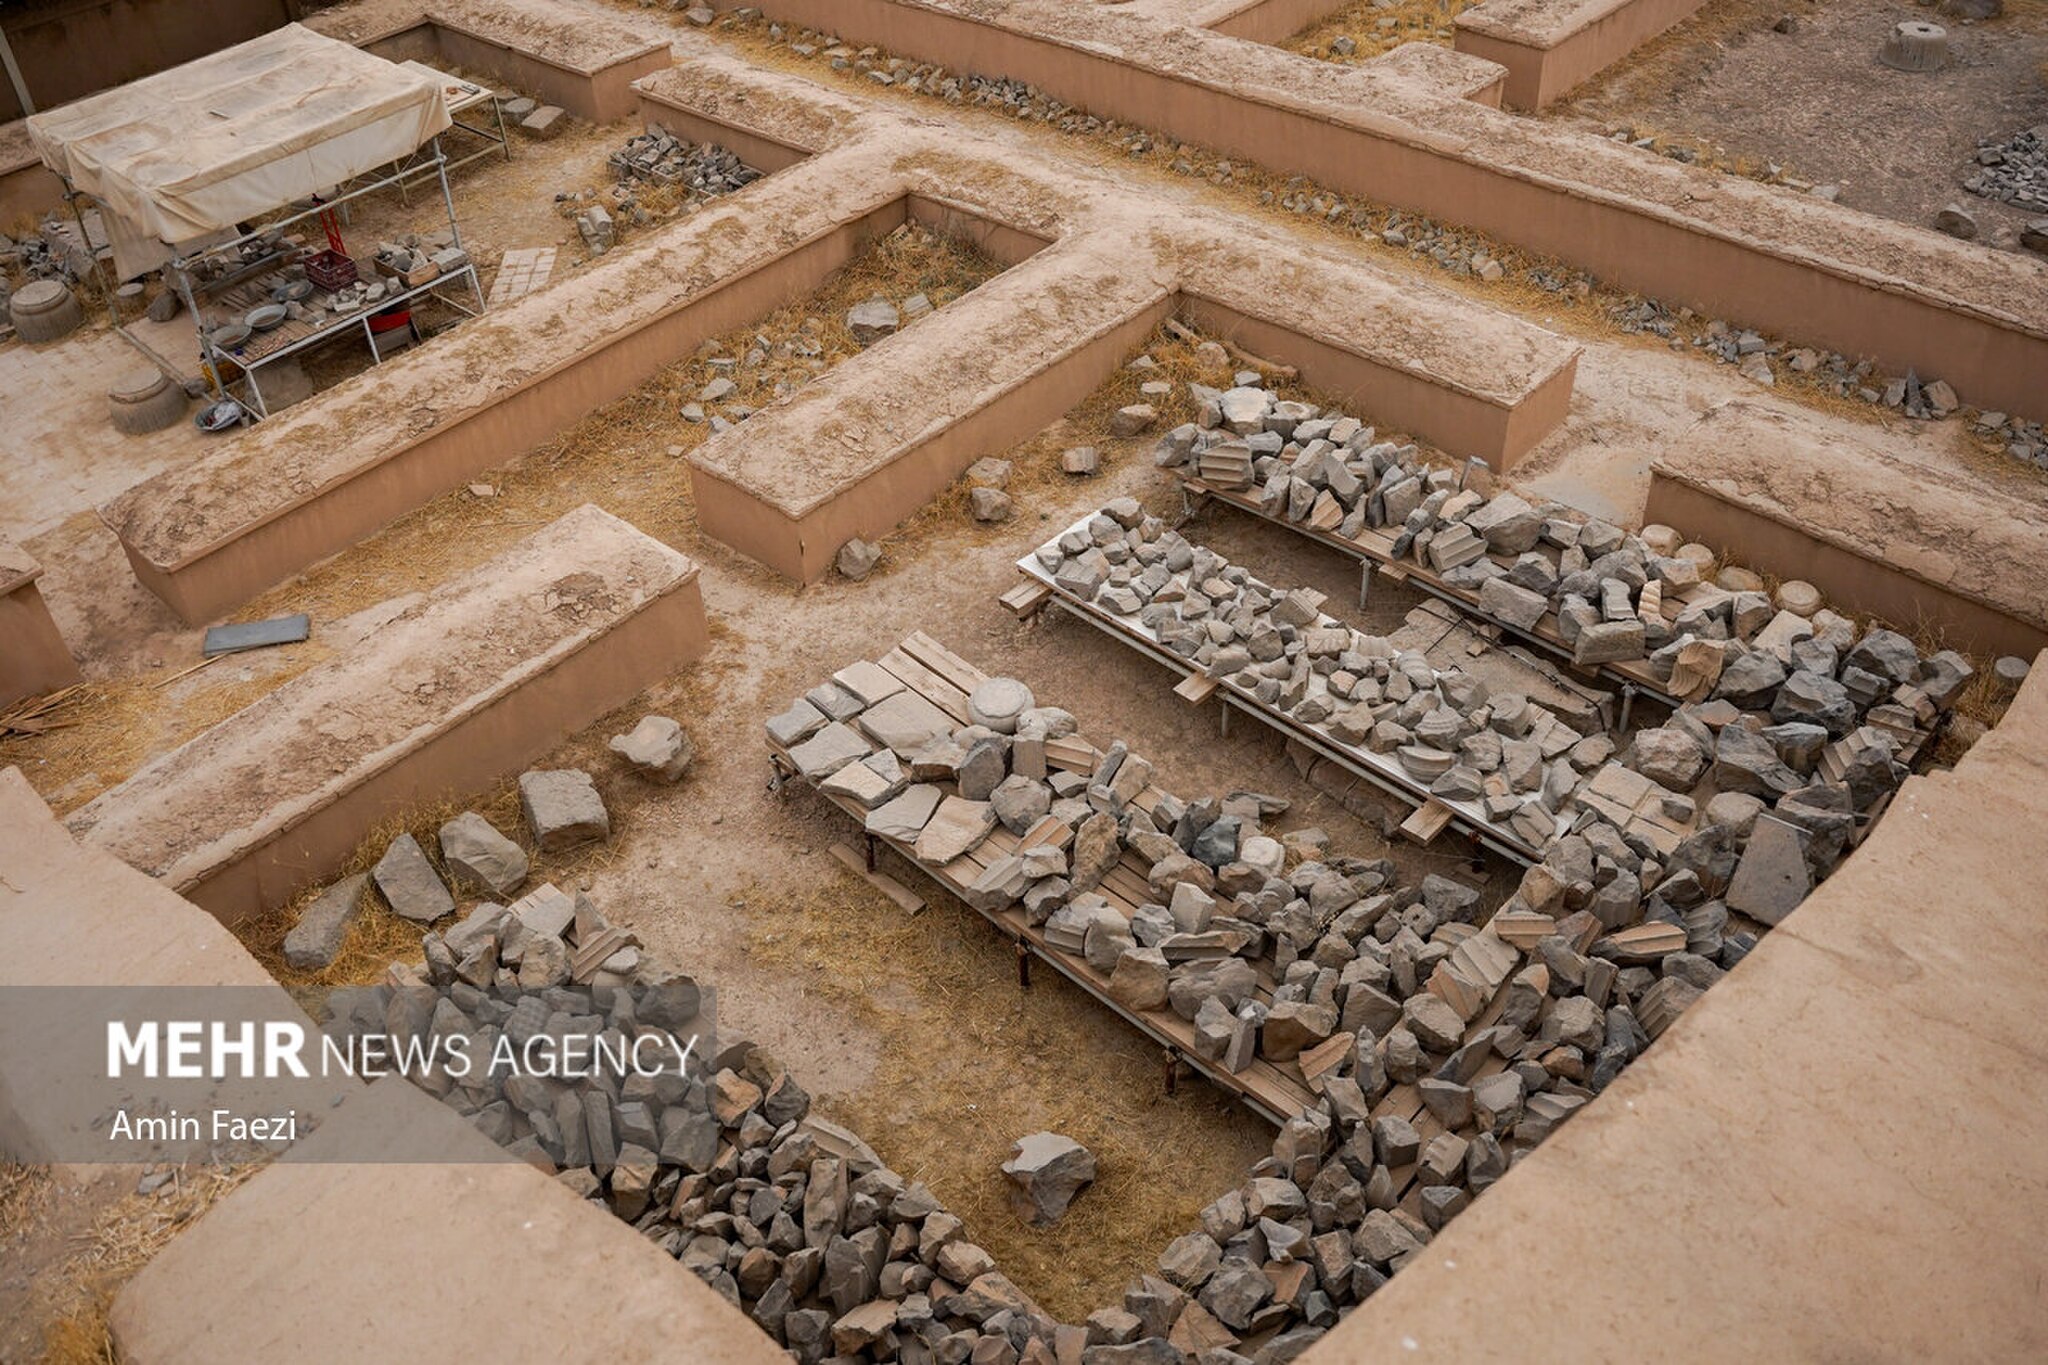
Title: Restoration in the Sanctuary of Kings 9 (Mehr, 2025)
Description: Translation of original description: The restoration of parts of Persepolis and Naqsh-e Rostam is underway by the Cultural Heritage Organization. During this field visit, the specialized process of reconstruction, cleanup and protection of these world monuments was closely observed and photographed
Date: Published on 03 December 2025 - 19:50
Categories: Naqsh-e Rustam, Restoration in Iran, Photos from Mehrnews.com, 2025 restoration, Photographs by Amin Faezi for Mehr News Agency